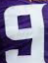
Number: 9